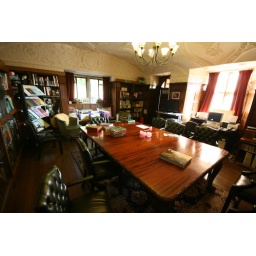
The table in the library, great for balloon animals (see pink things on table), games and music